Green Valley (Mars)

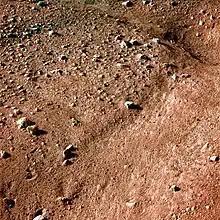
Polygonal patterns at Phoenix landing site

The name "Green Valley" is not officially recognised by the International Astronomical Union. It came from the decision process by which it was selected as Phoenix's landing site: prospective landing areas were color-coded based on how hazardous they were, with red being most hazardous through yellow to green being the safest. Green Valley has relatively few of the large boulders that could have tipped the lander if it had hit one during touchdown.